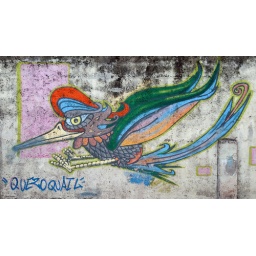
Graffiti on the wall of a derelict building in Centro Habana.